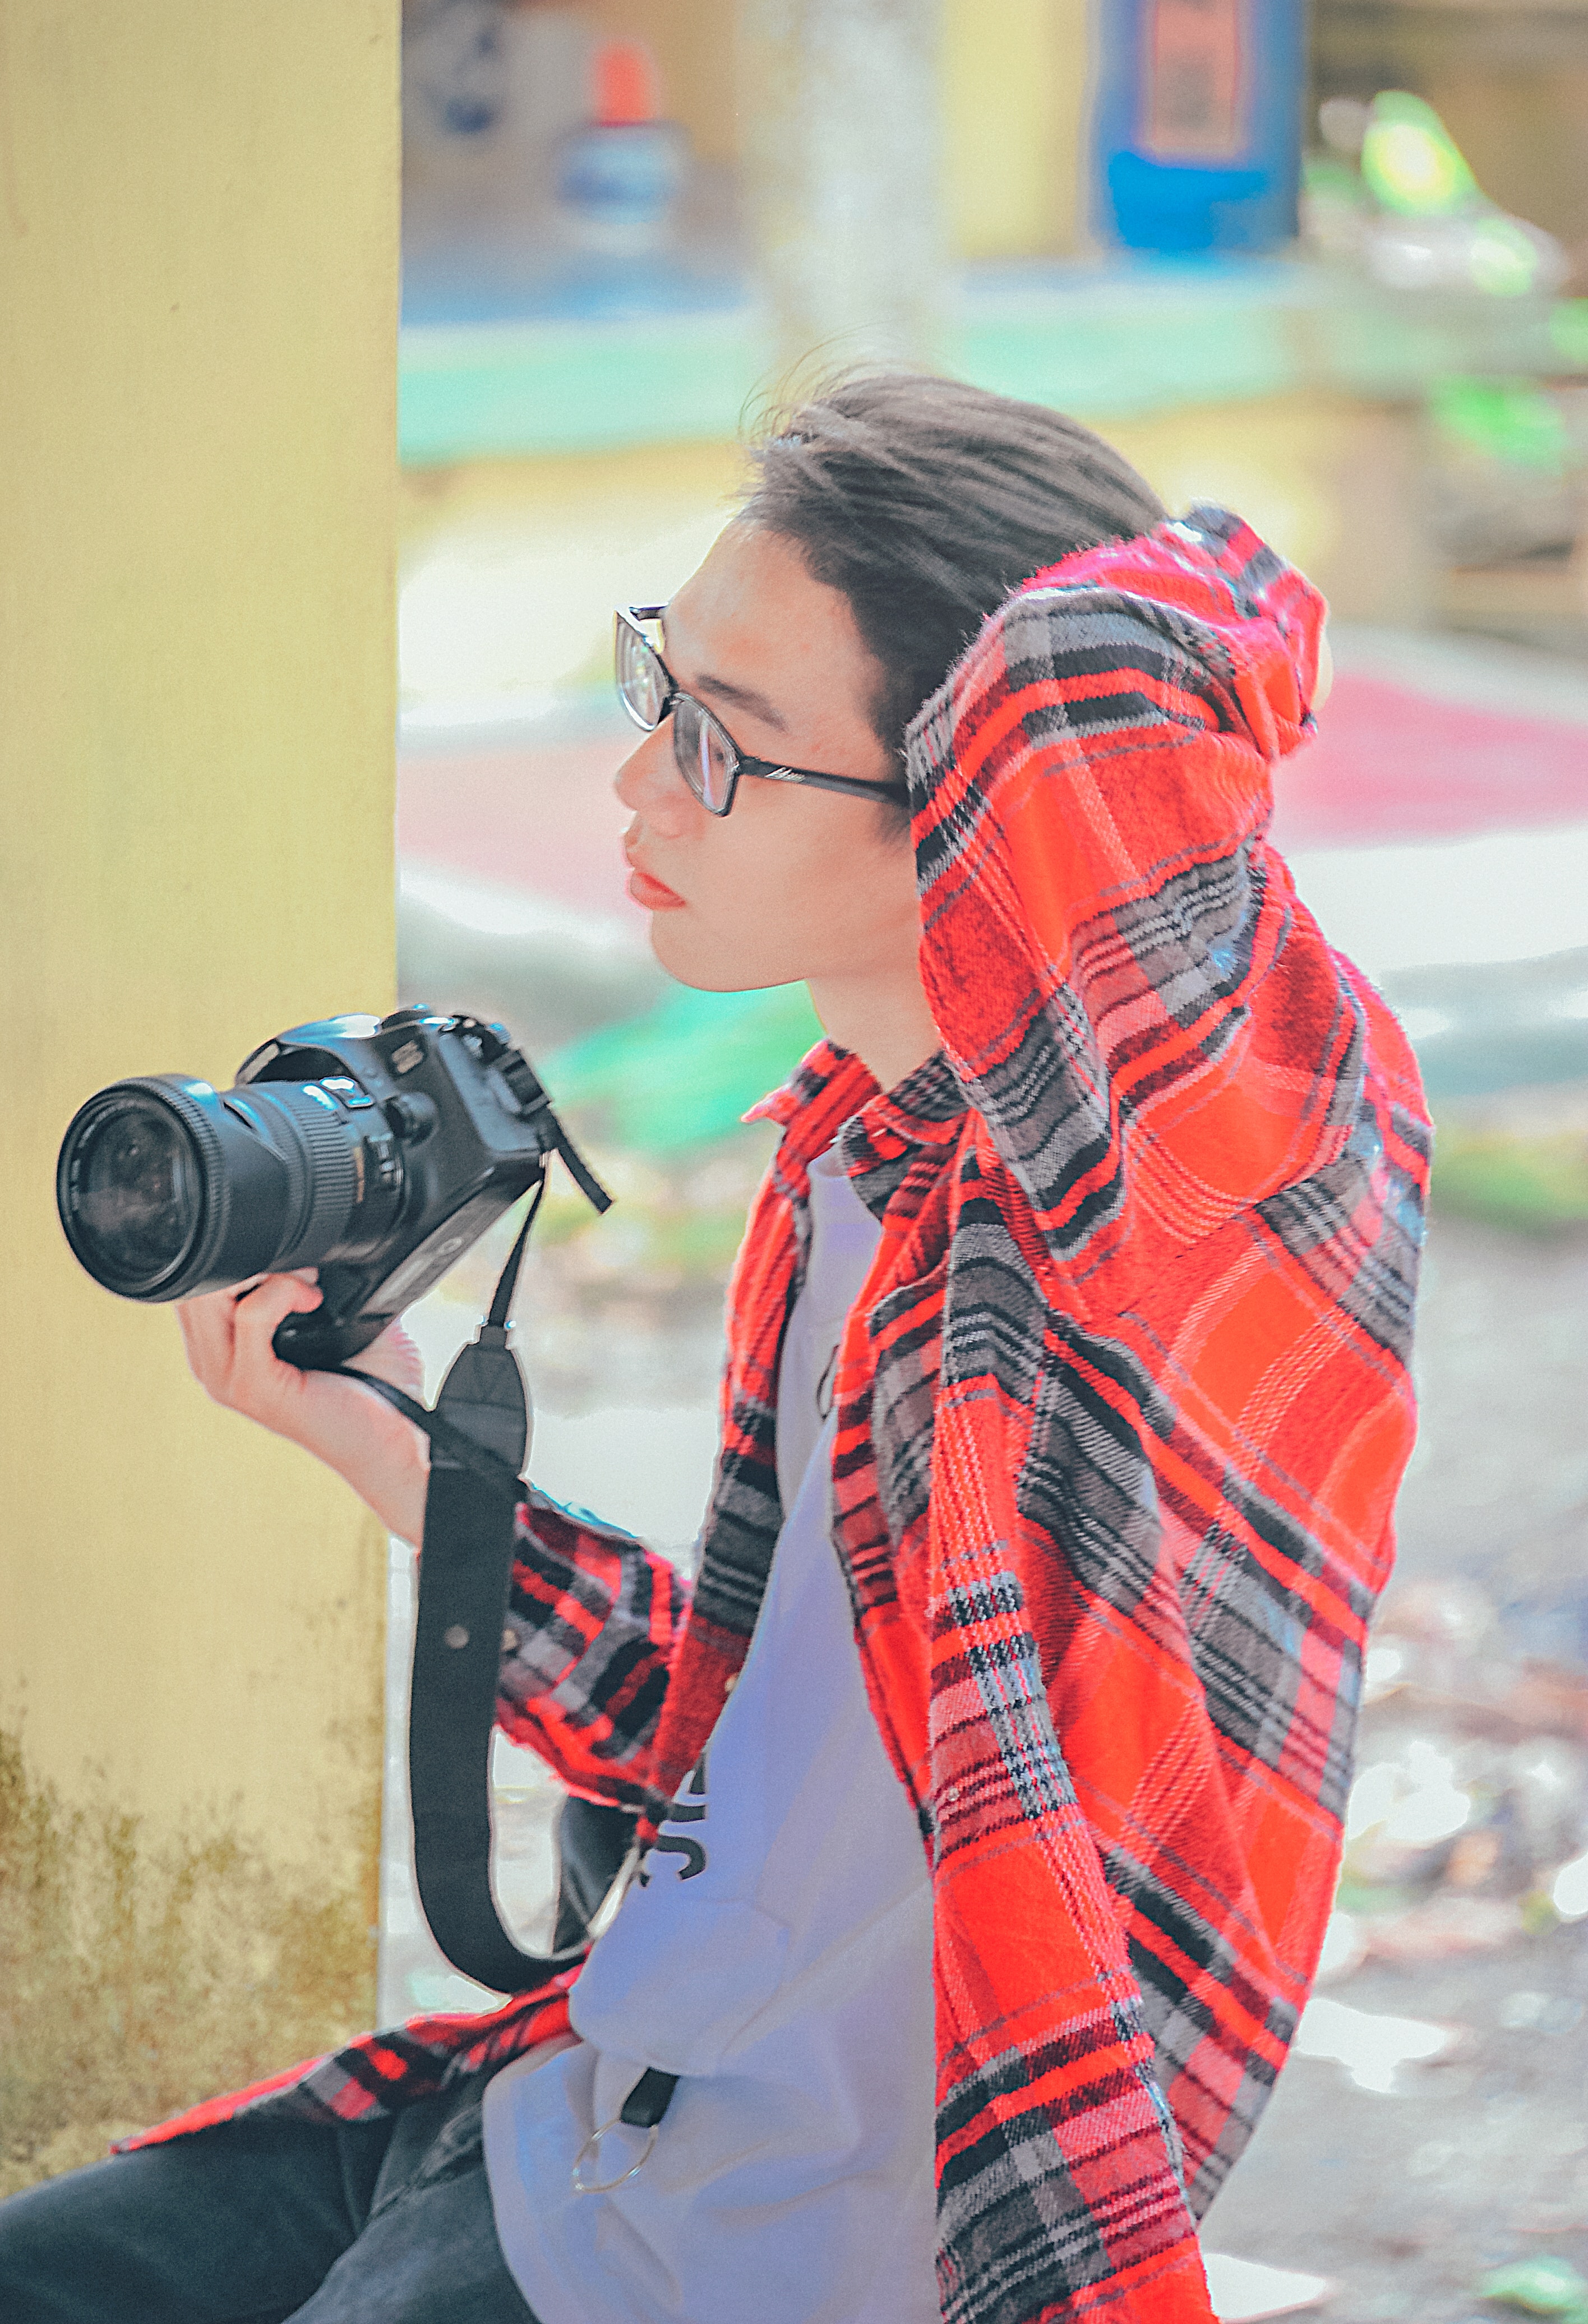
photograph, plaid, cameras optics, photographer, photography, camera, design, textile, glasses, single lens reflex camera, street fashion, pattern, reflex camera, eyewear, plant, digital slr, camera operator, tartan, digital camera